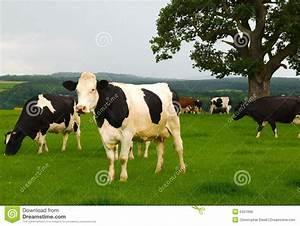
cow